Ontario College Advanced Diploma

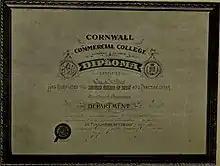
Cornwall commercial college diploma from Ontario (1904)

The diploma succeeds the Ontario College Diploma (OCD) and the Ontario College Certificate (OCC), awarded upon the completion of a two-year and one-year program respectively. It precedes a bachelor's degree.